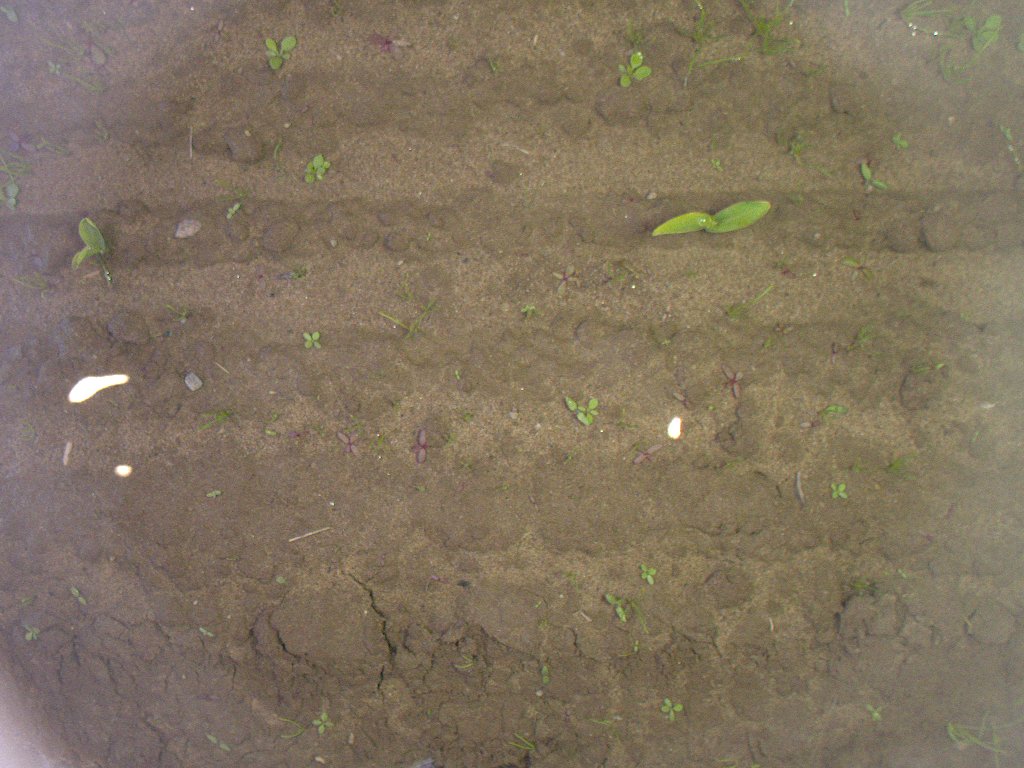
Crop: maize
Objects: maize, stem_maize, maize, stem_maize